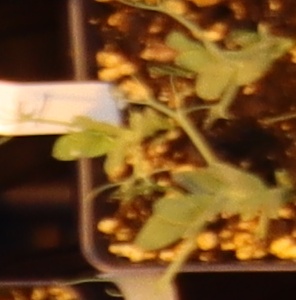
Label: Field Pea